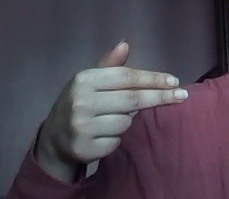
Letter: ghain